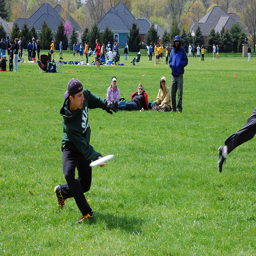
a game of ultimate frisbee in college level
A young man throwing a Frisbee in a park.
A male college student playing frisbee in the park.
A crowd of people in a park, some playing frisbee.
A group of people in a park watch a man in a green sweatshirt and hat catch a white frisbee.